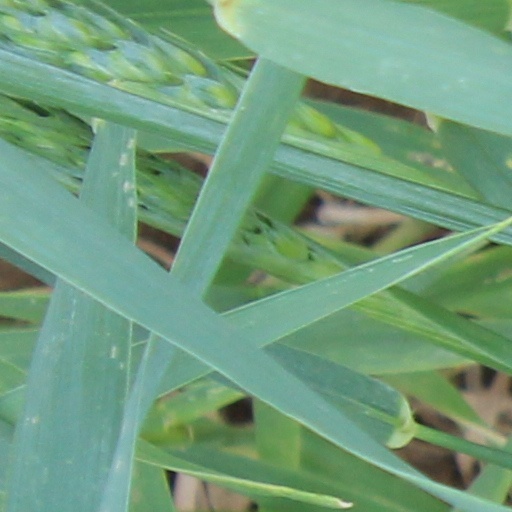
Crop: wheat